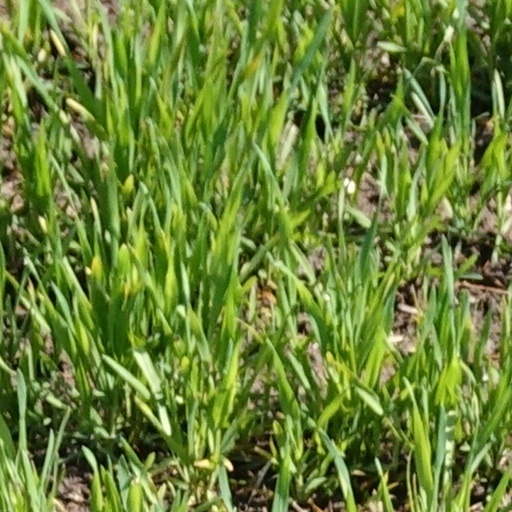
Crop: wheat